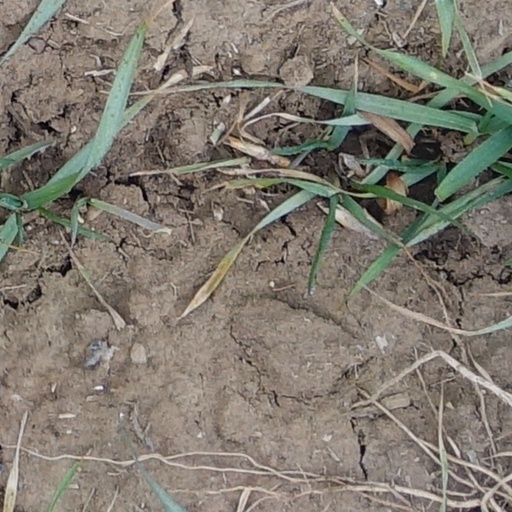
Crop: wheat